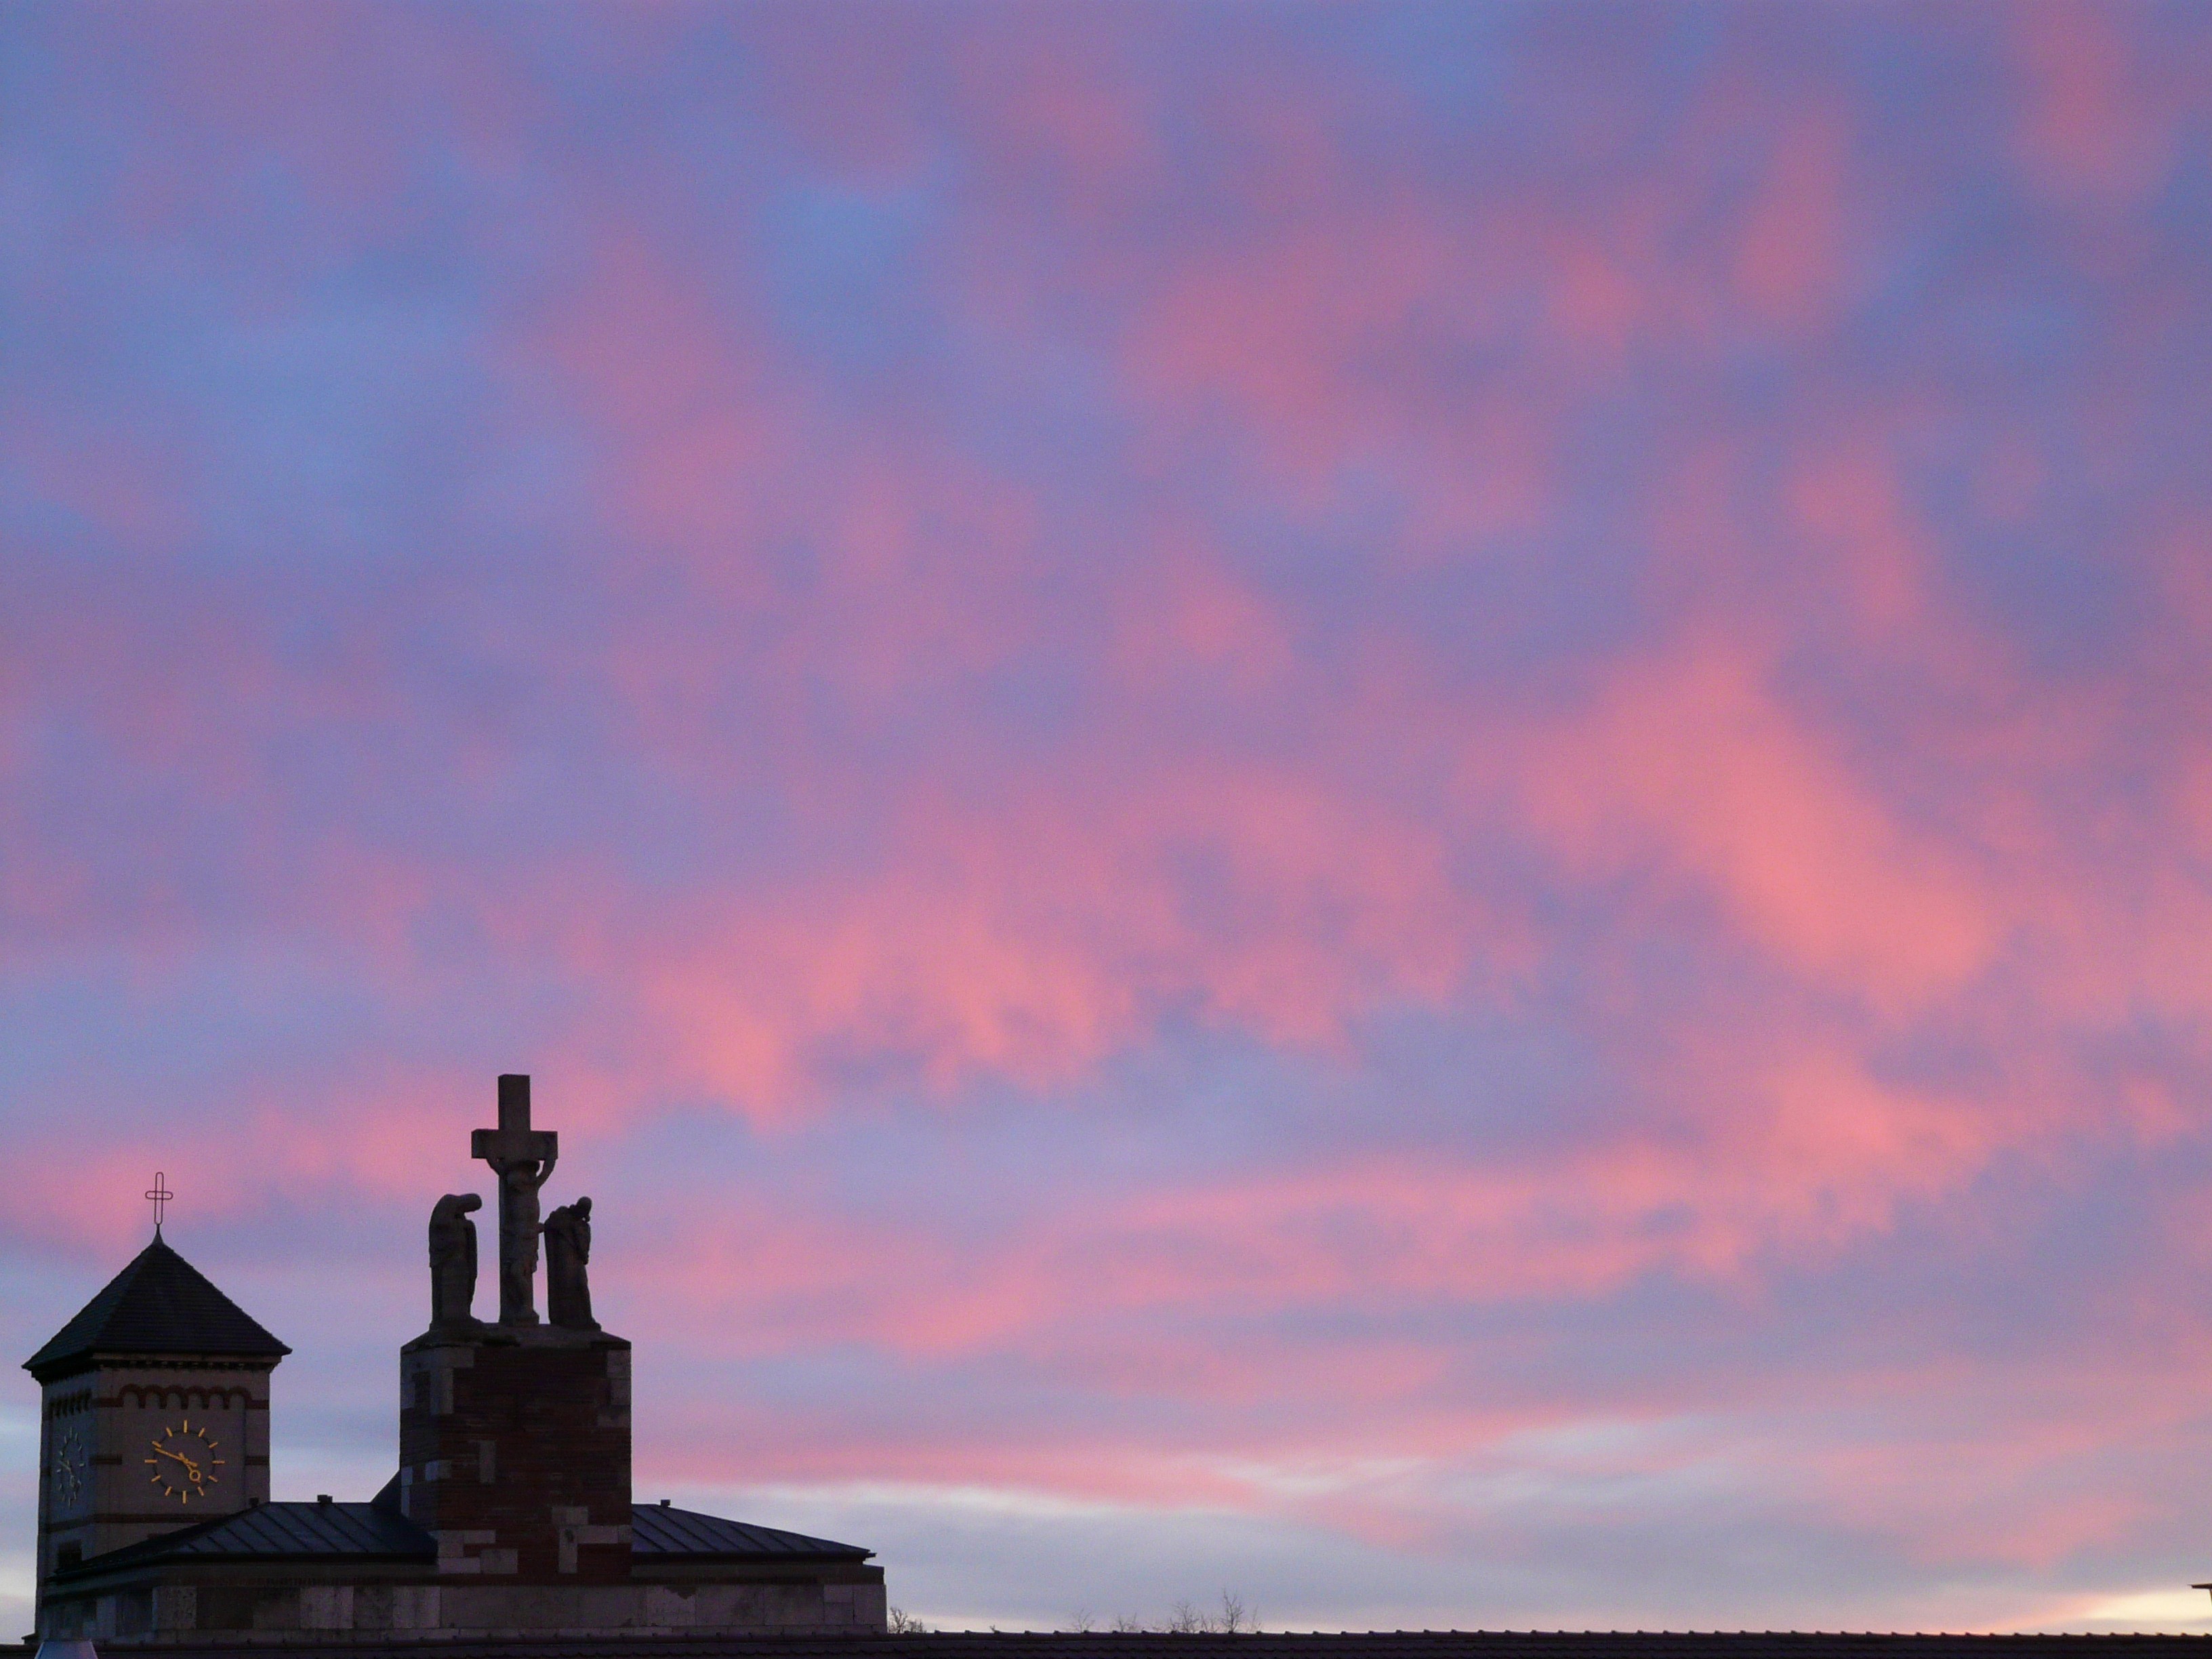
sea, horizon, cloud, sky, sunrise, sunset, skyline, morning, dawn, dusk, statue, evening, tower, romance, church, angel, clouds, faith, abendstimmung, afterglow